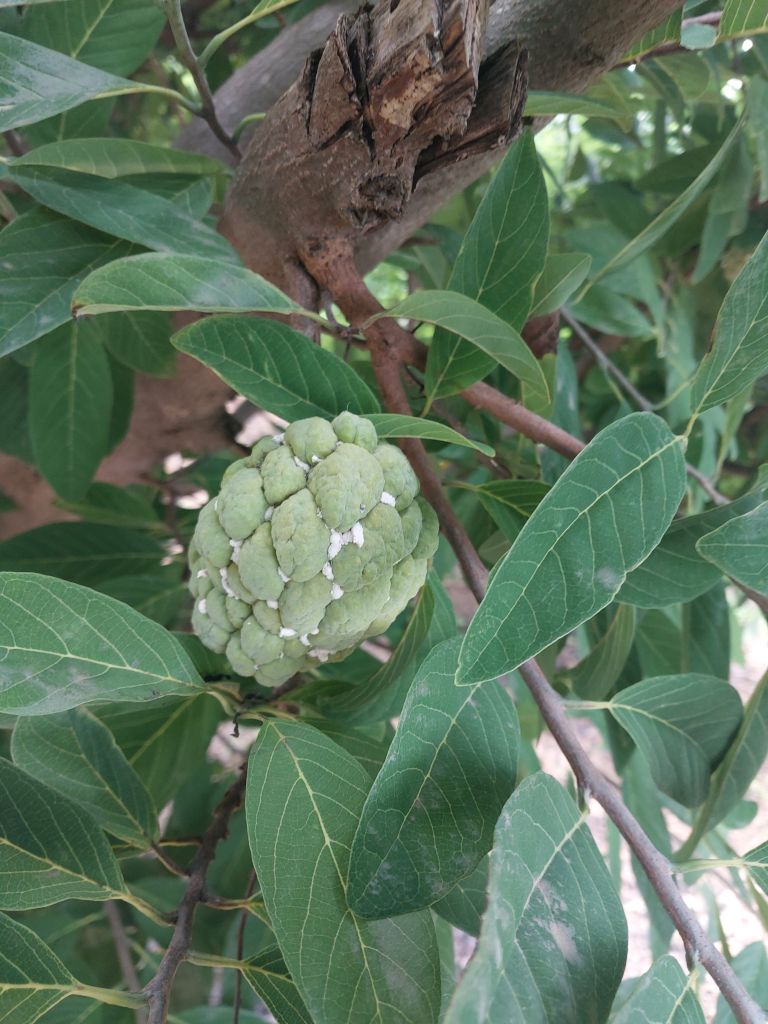
Disease label: Mealy Bug